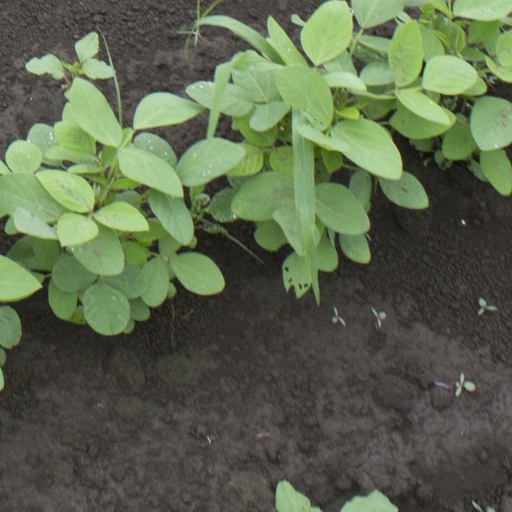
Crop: soybean